Bambara people

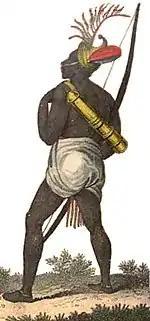
A Bambara warrior.

Traditionally, Mandé society is hierarchal or caste-based, with nobility and vassals. Bamana political order created a small free nobility, set in the midst of endogamous caste and ethnic variation. Both castes and ethnic groups performed vocational roles in the Bamana state, and this differentiation increased with time.